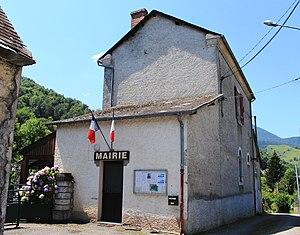
Mairie d'Arrodets (Hautes-Pyrénées)
Arrodets est une commune française située dans le département des Hautes-Pyrénées, en région Occitanie.